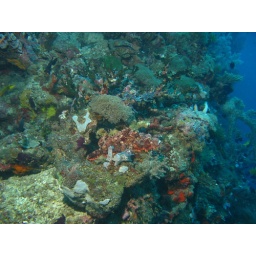
Diving Limasawa Island.  First dive in a cove, 2nd dive a wall dive into an underwater canyon about 80-100 feet deep.